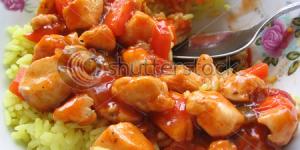
pollo dulce